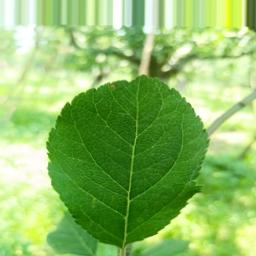
Label: Healthy